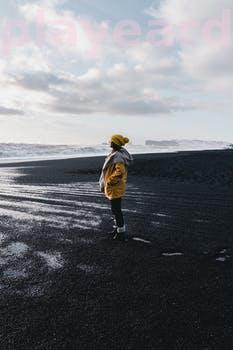
Label: Watermark